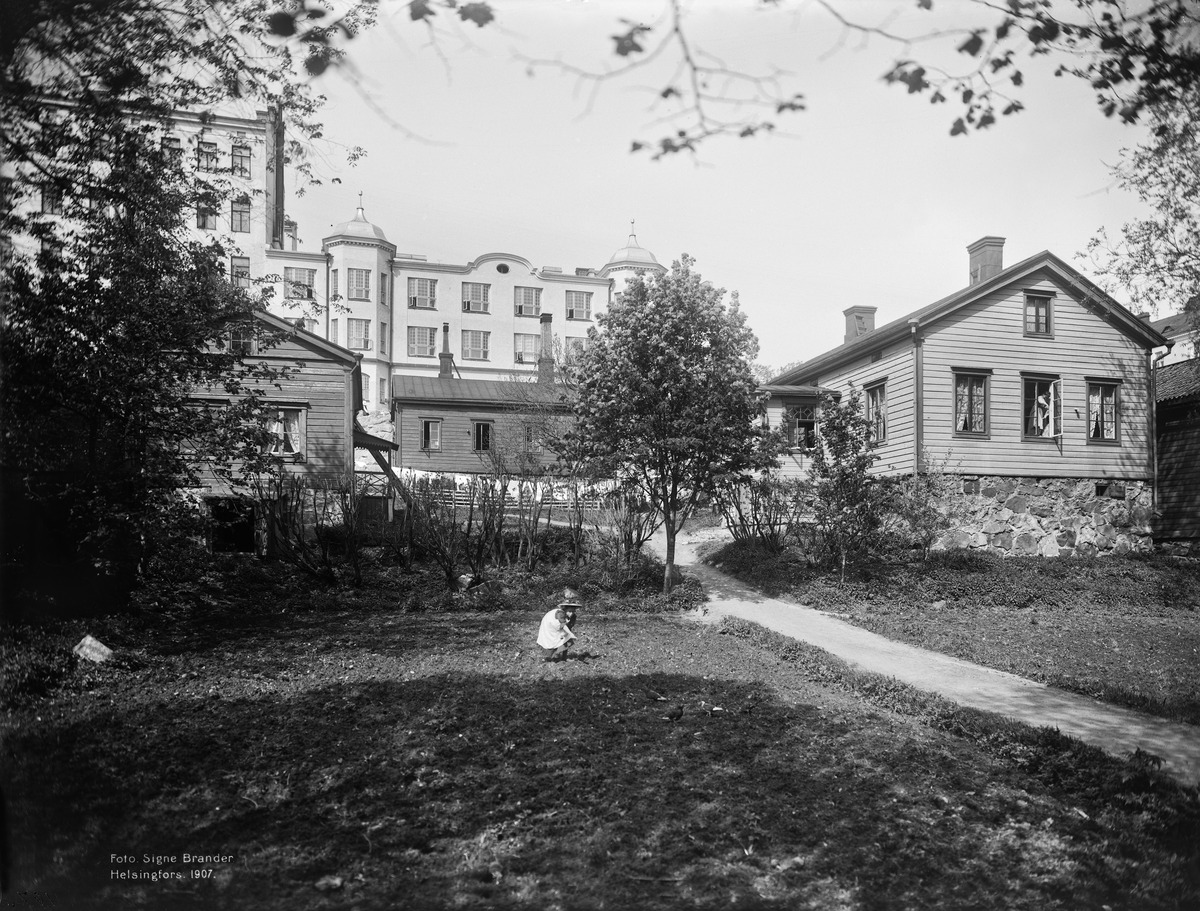
Pohjoisranta 16, pihan puolelta
sisällön kuvaus: Pohjoisranta 16, pihan puolelta. Taustalla kivitalot Konstantininkatu (=Meritullinkatu) 15. mustavalkoinen
Kuvaaja: Brander, Signe, valokuvaaja
Ajankohta: kuvausaika 1907
Paikka: Suomi, Uusimaa, Helsinki, Kruununhaka Helsinki, Pohjoisranta 16. Meritullinkatu 15
Aiheet: puurakennukset, pihat, lapset, linnut, siivous